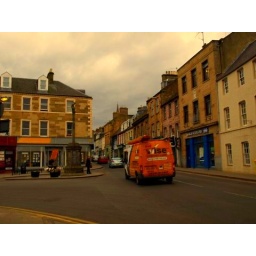
A busy junction in central Cupar.Middle left can be seen the old market cross on an island.